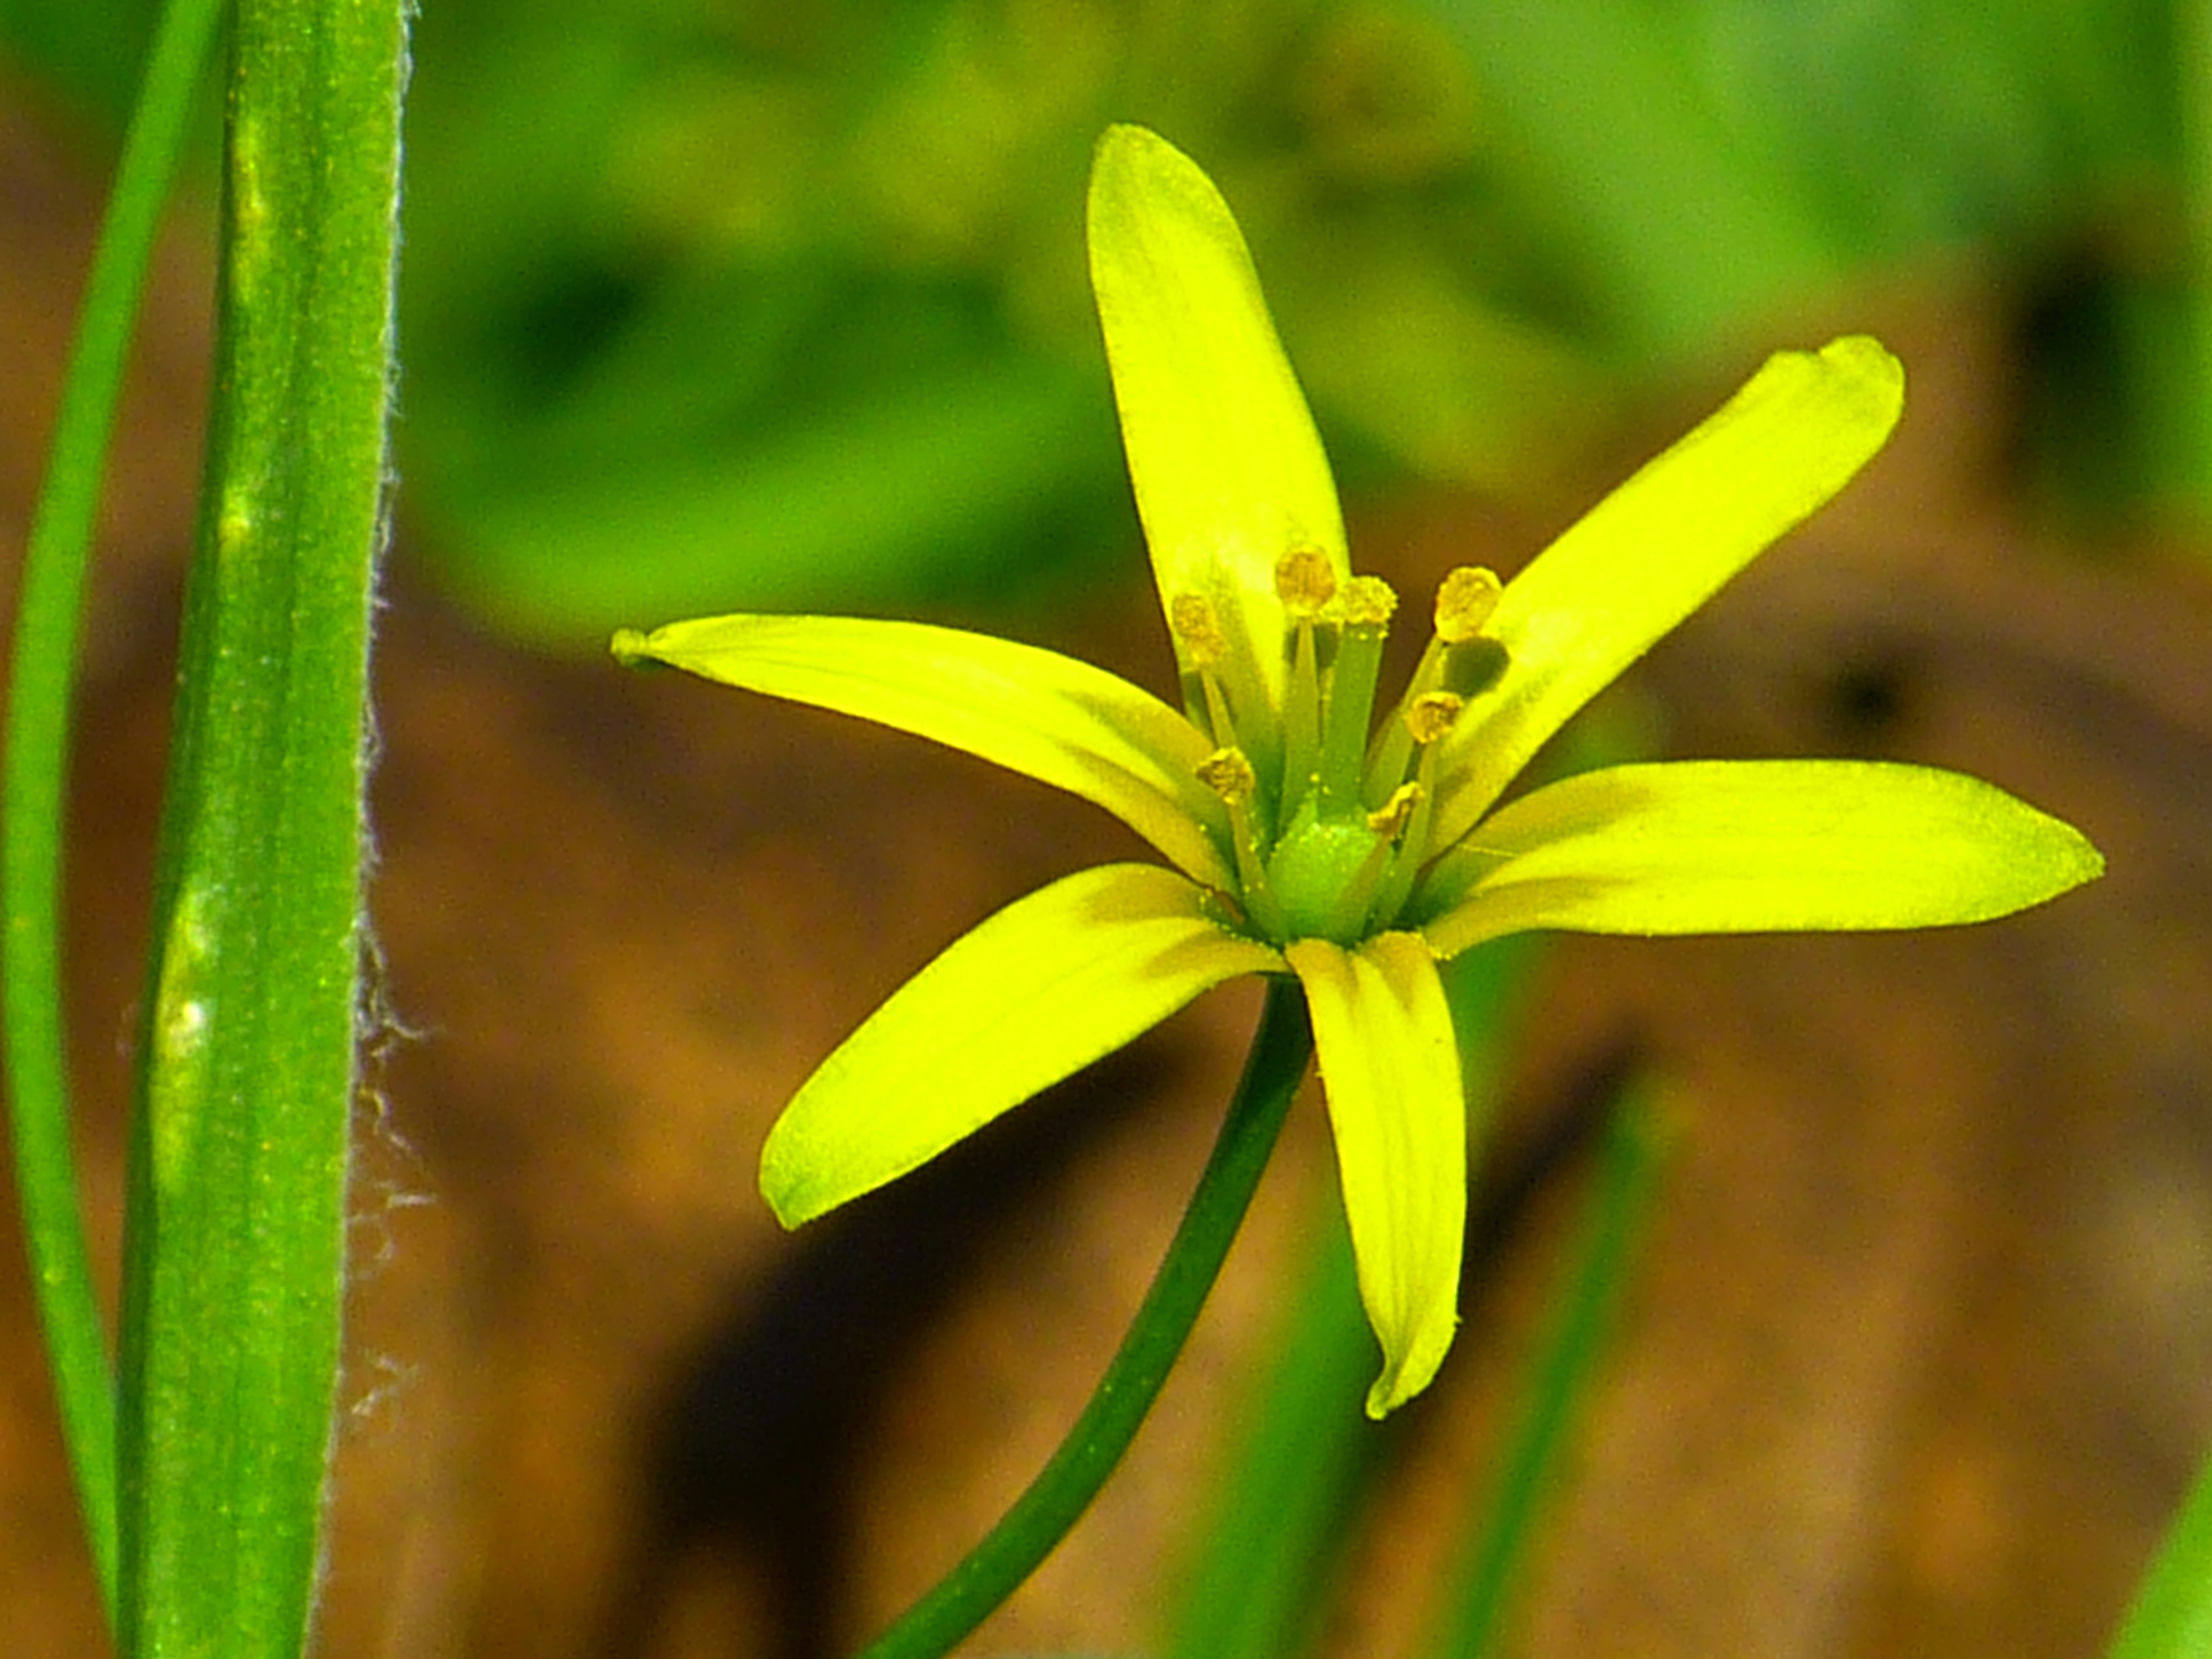
nature, blossom, plant, meadow, leaf, flower, petal, bloom, spring, green, botany, yellow, flora, wildflower, close up, macro photography, flowering plant, lily family, yellow star, gagea, plant stem, land plant, gold star